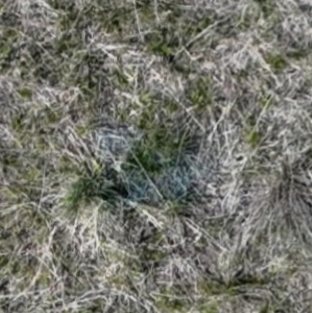
Month: may
Dye color: blue
Dye concentration: low